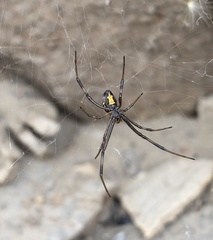
Species: Lactrodectus_hesperus